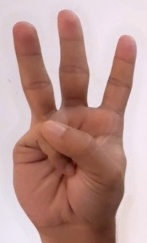
ASL sign: W